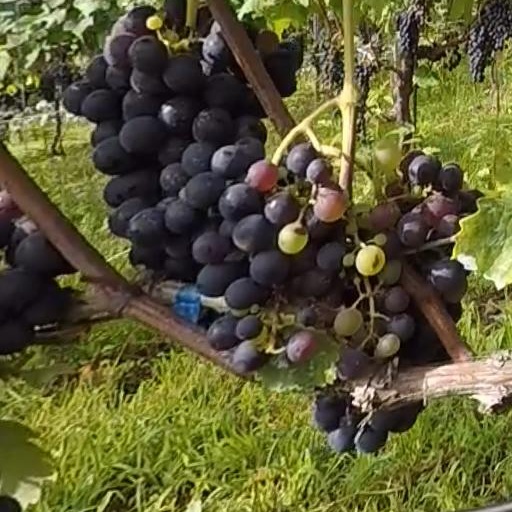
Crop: grape